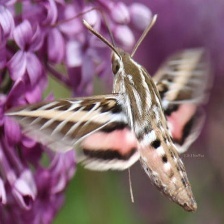
Species: WHITE LINED SPHINX MOTH